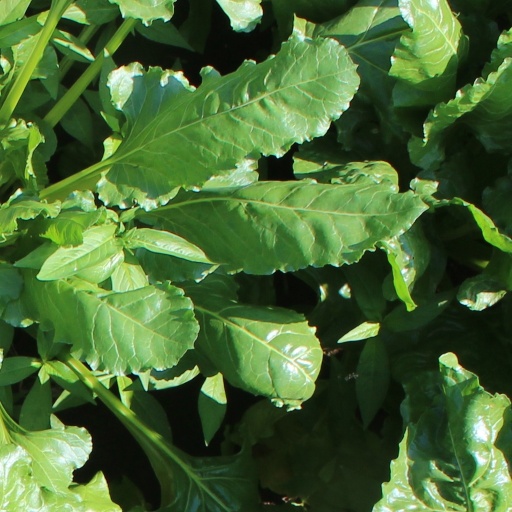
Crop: sugar beet